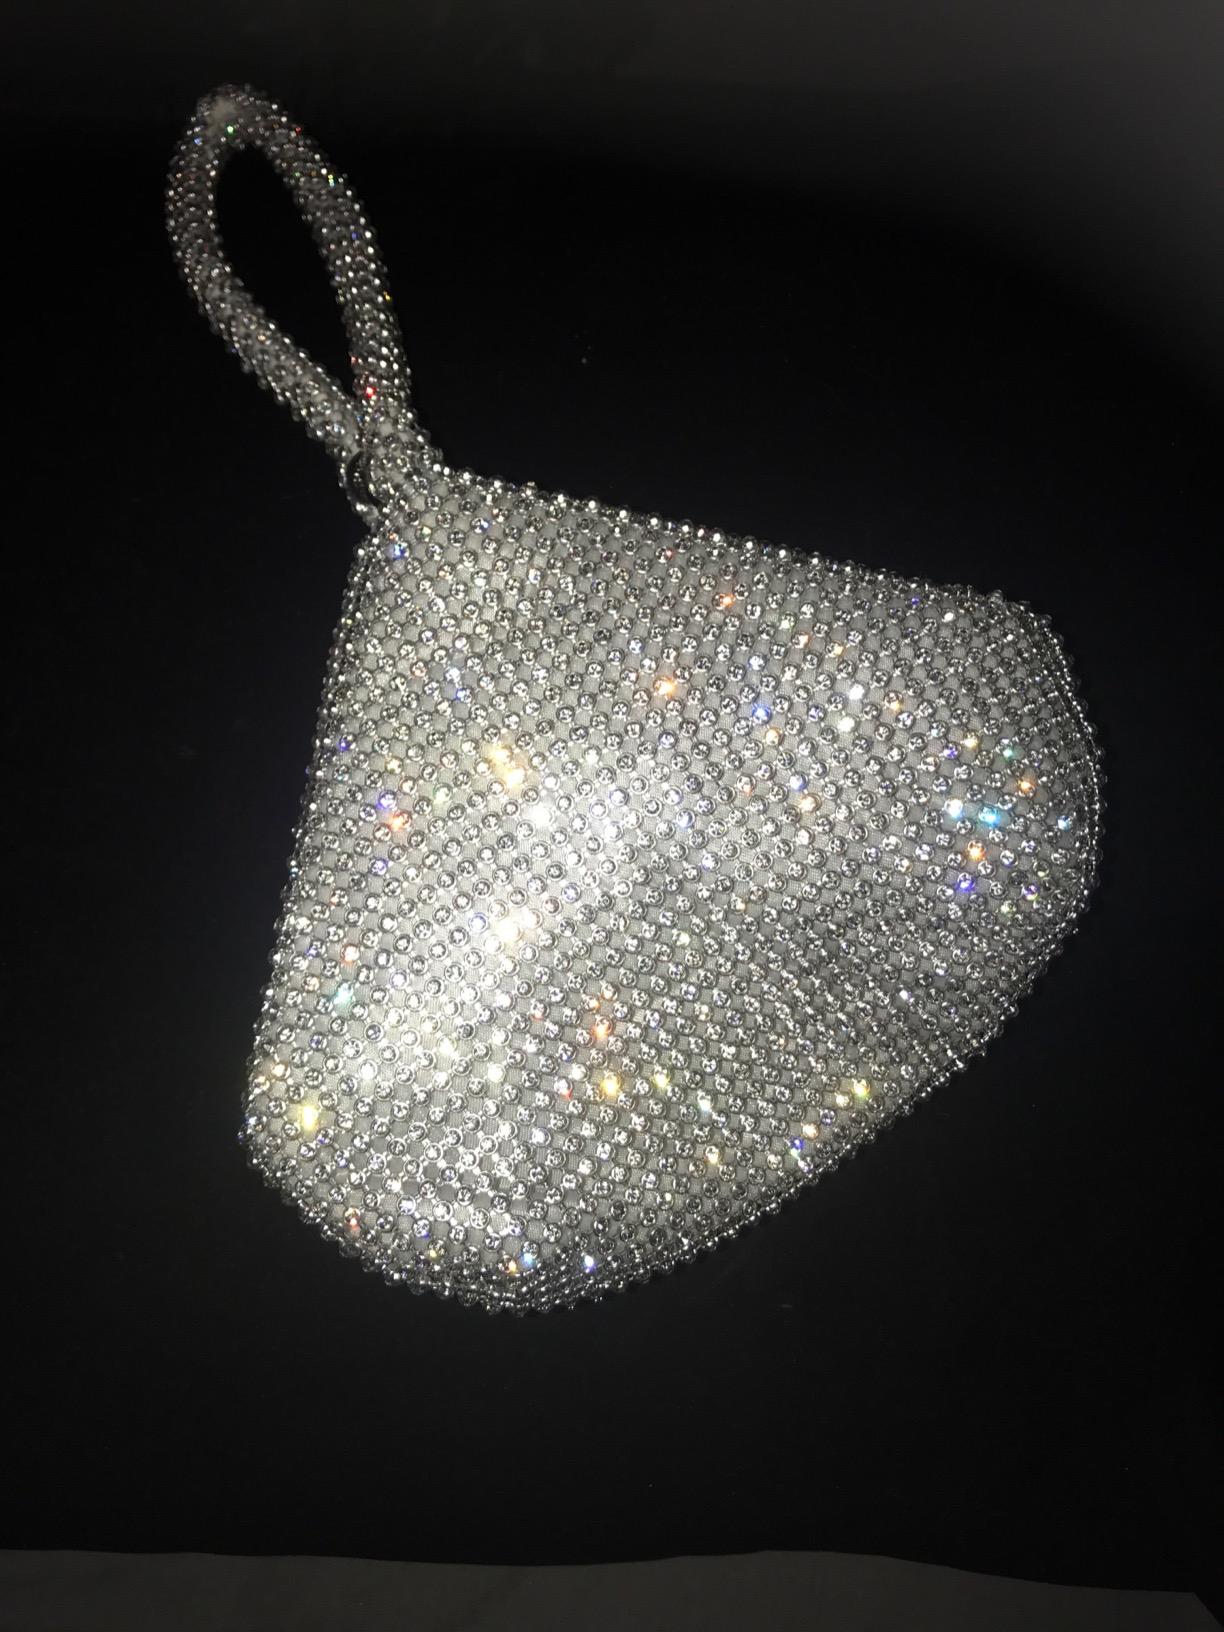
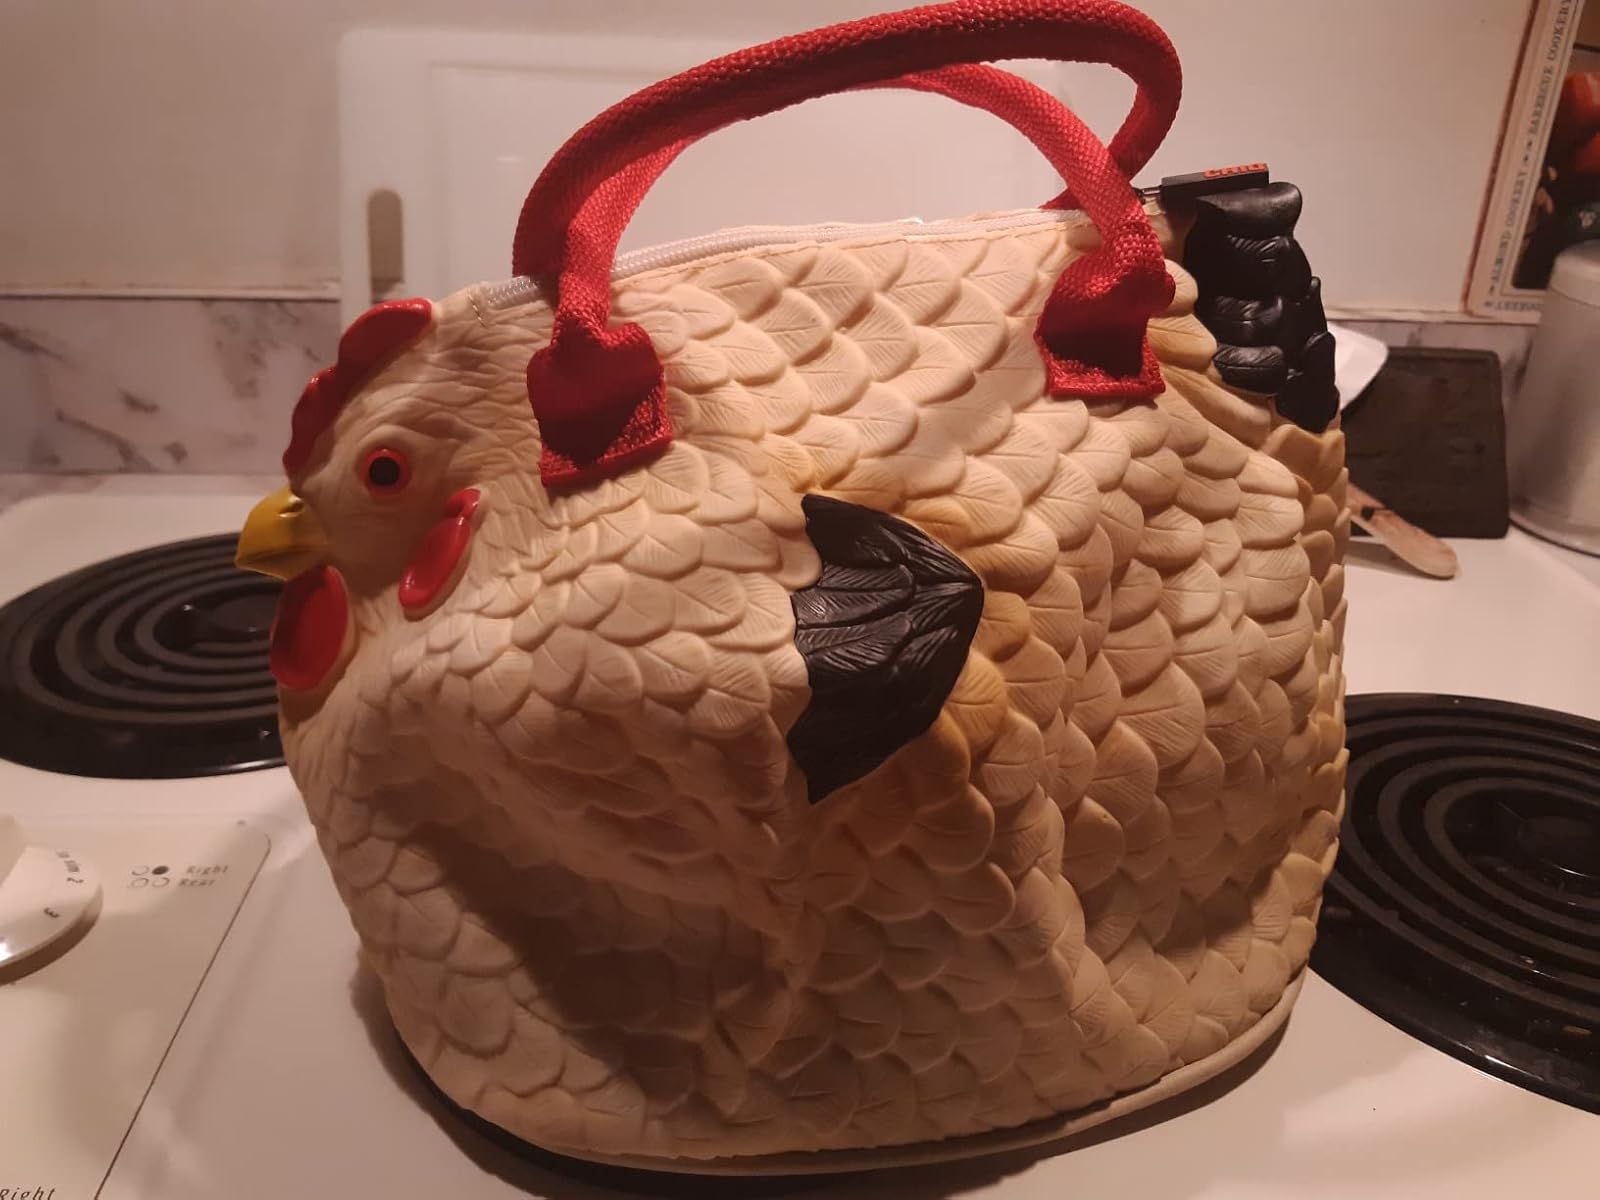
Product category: accessories_handbag
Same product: no